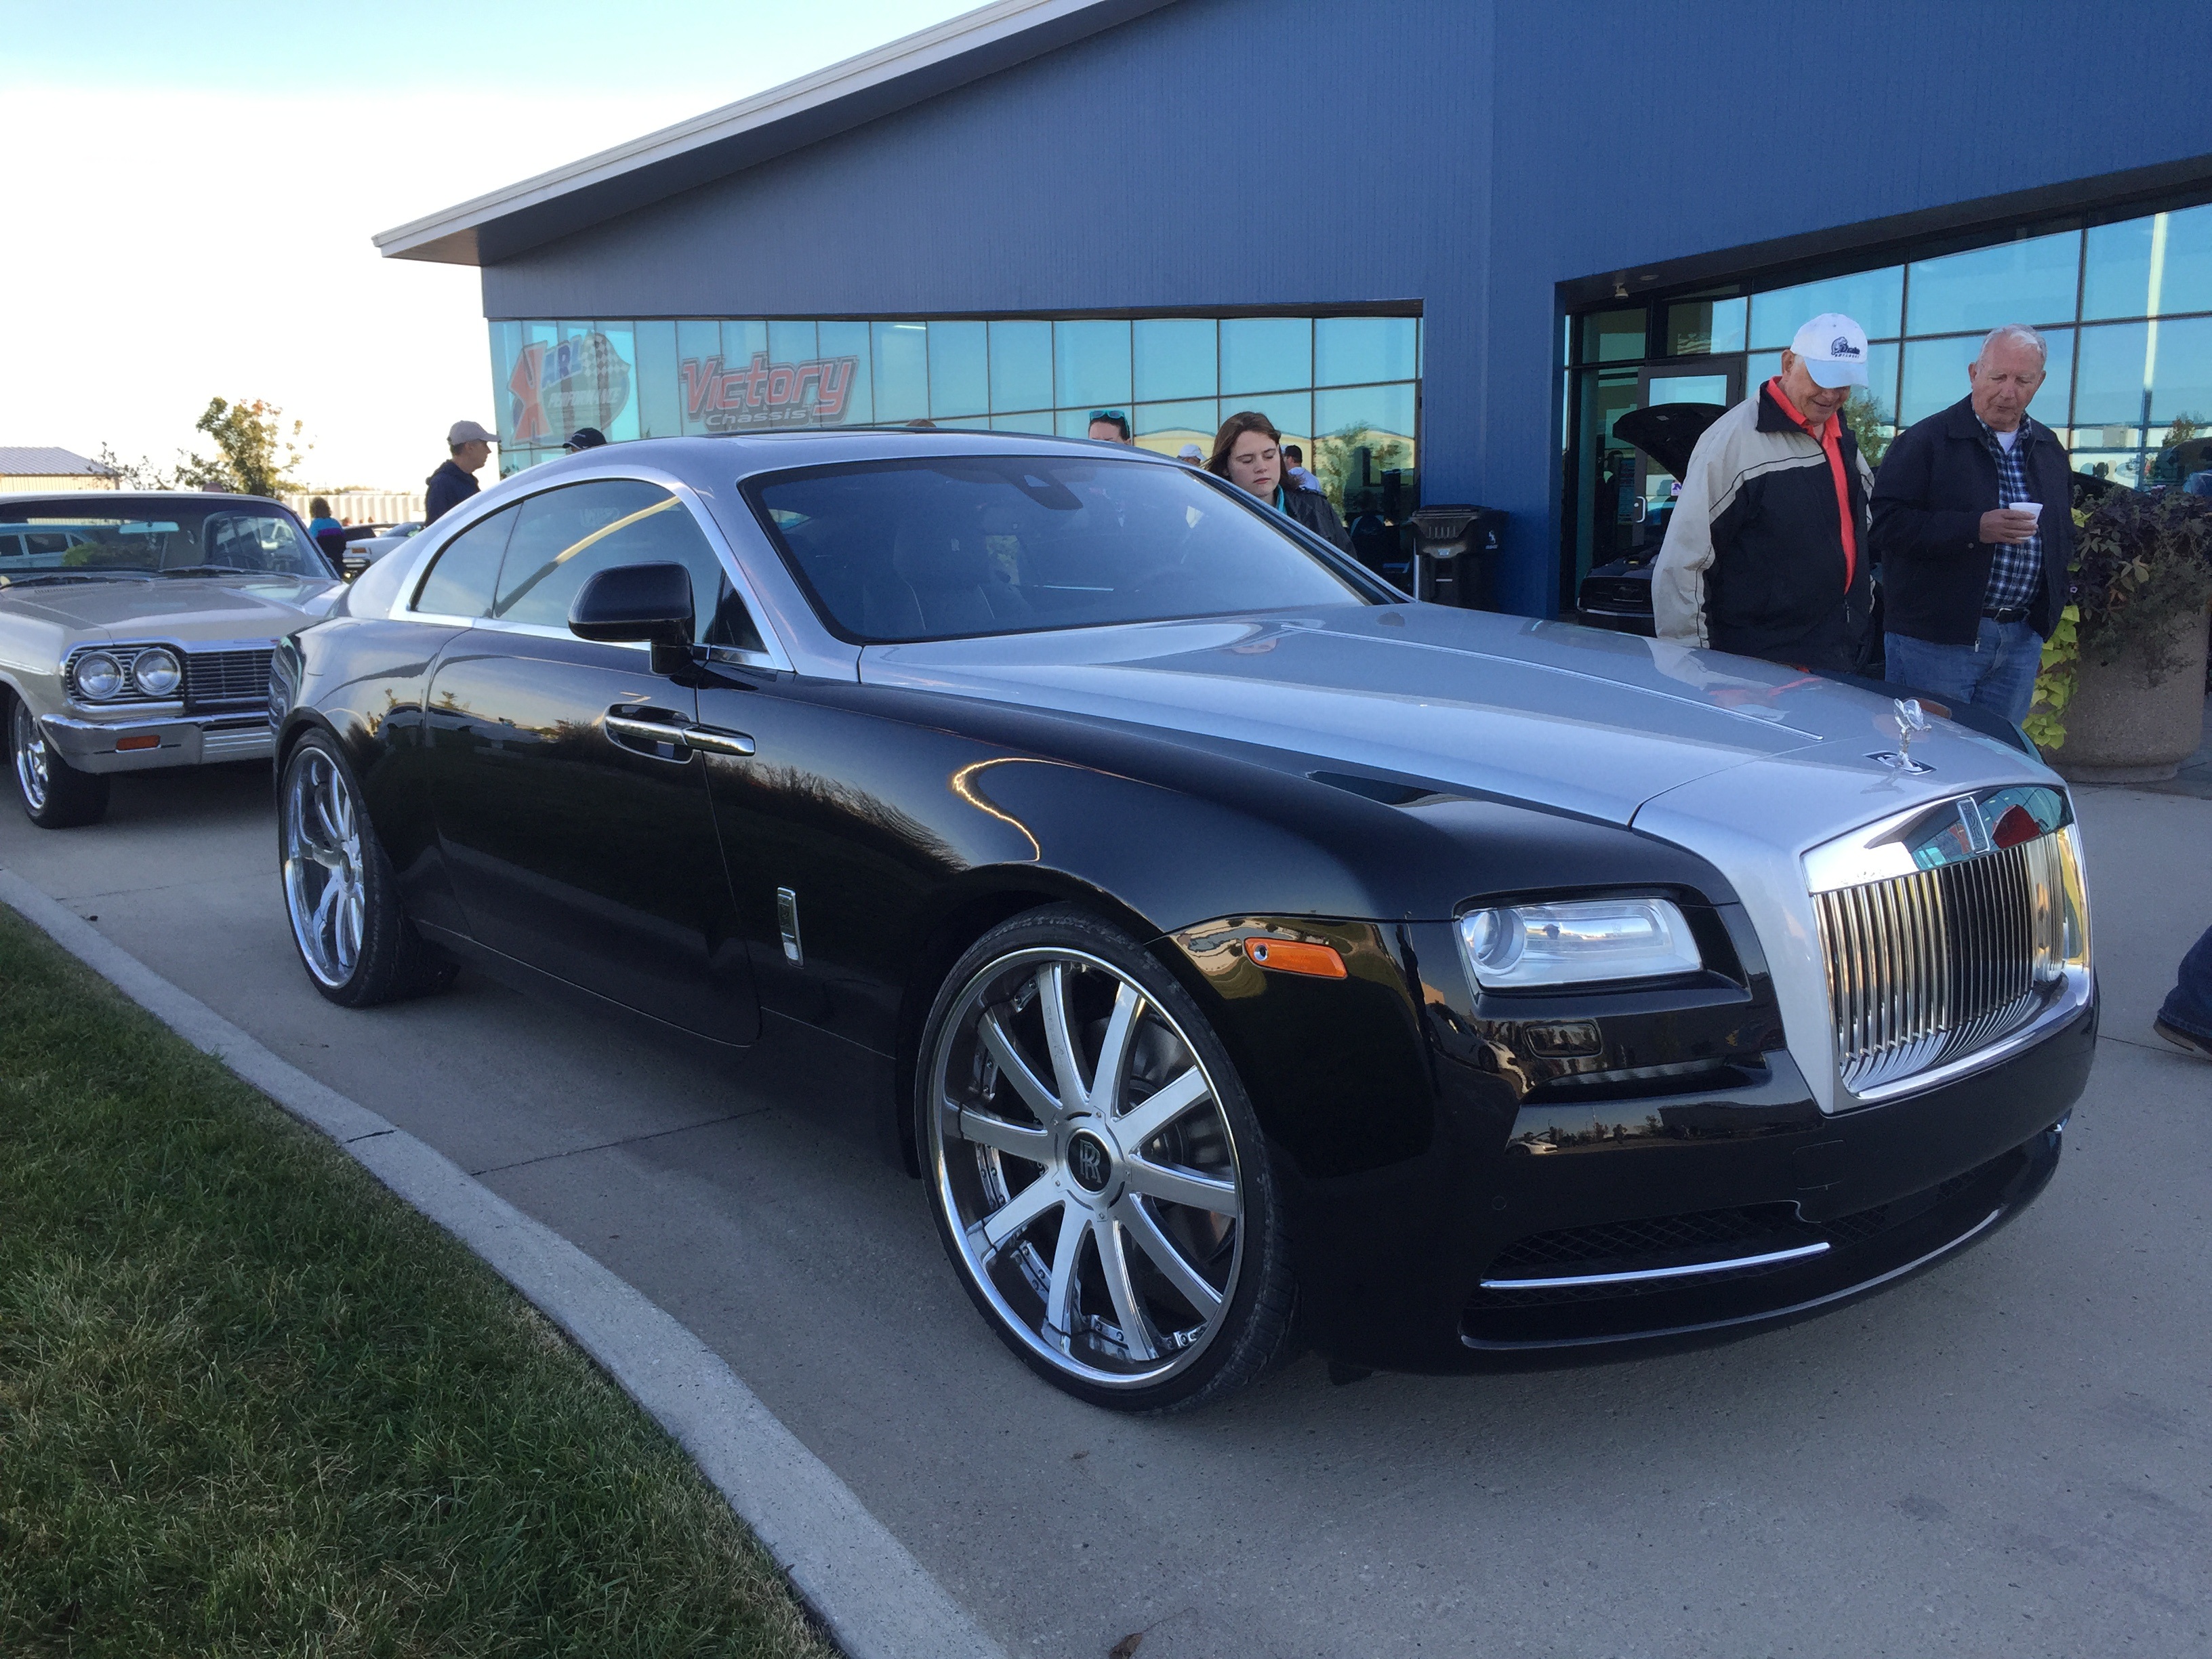
car, wheel, vehicle, automotive, rolls royce, supercar, rim, sedan, front, royce, land vehicle, automobile make, automotive exterior, automotive design, luxury vehicle, performance car, rolls royce wraith, rolls royce 2